Answer in natural language. Considering the relative positions, where is brown wooden windsor chair (marked A) with respect to brown wooden windsor chair (marked B)? Choose between the following options: right or left
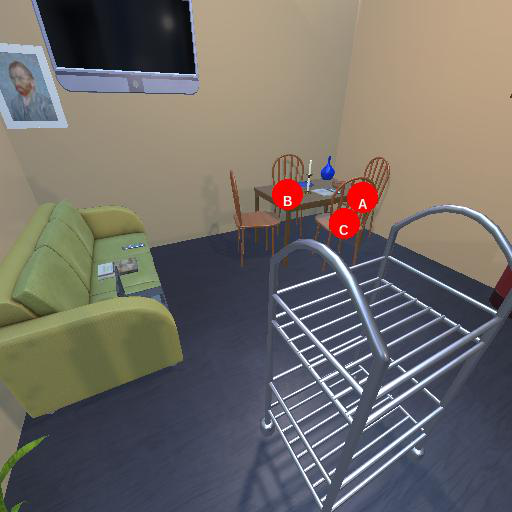
<answer>right</answer>